Cool Breeze (film)

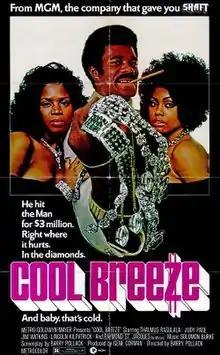
Original Theatrical Poster

Cool Breeze is a 1972 American blaxploitation heist film directed and co-written by Barry Pollack and starring Thalmus Rasulala. It was released by Metro-Goldwyn-Mayer. The film is loosely based on W. R. Burnett's 1949 novel "The Asphalt Jungle". It is the fourth film adaptation of the novel, after "The Asphalt Jungle" (1950), "The Badlanders" (1958) and "Cairo" (1963). The film was released with the tagline: "He hit the Man for $3 million. Right where it hurts. In the diamonds. And baby, that's cold."